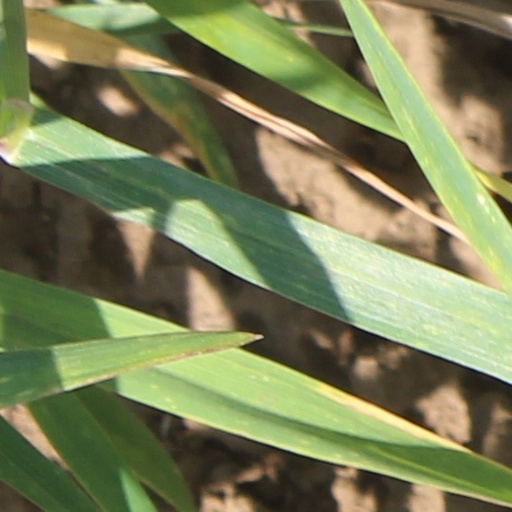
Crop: wheat